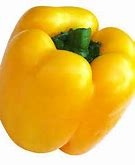
Label: capsicum